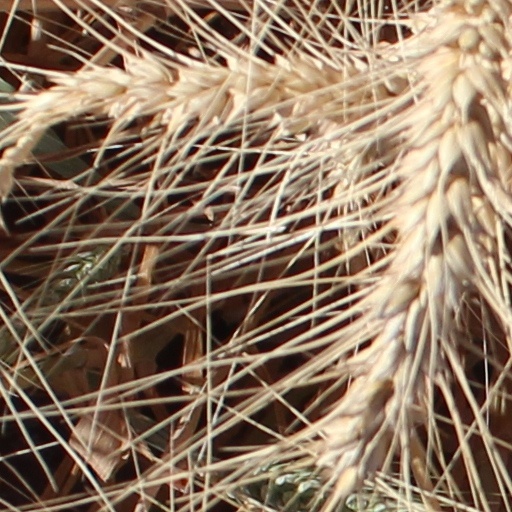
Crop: wheat